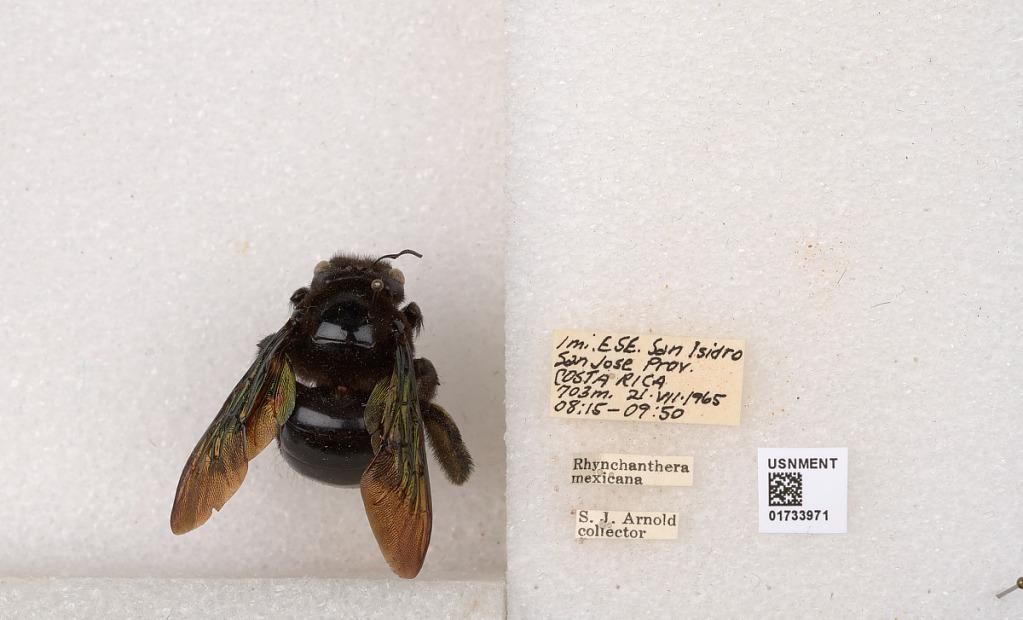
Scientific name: Xylocopa (Neoxylocopa) frontalis (Olivier)
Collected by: J. Araujo
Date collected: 1965-6-21
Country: Costa Rica
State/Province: Provincia de San Jose
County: Perez Zeledon
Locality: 1 mi. ESE San Isidro General